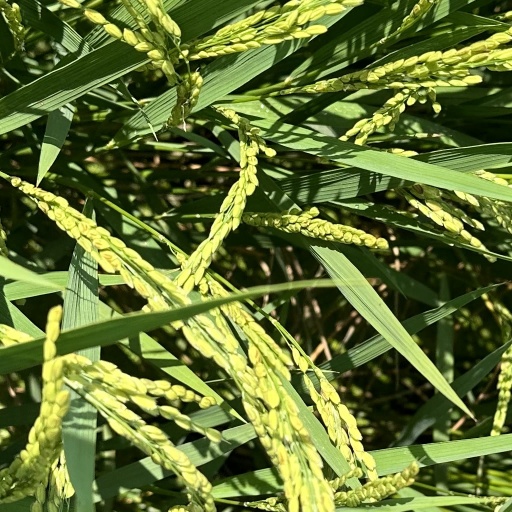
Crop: rice